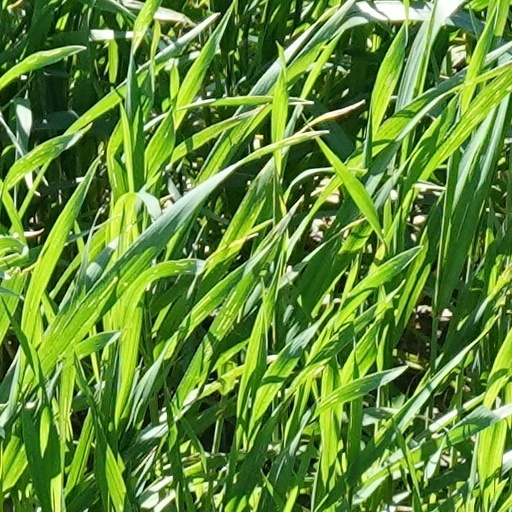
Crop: wheat